Music history of the United States in the late 19th century

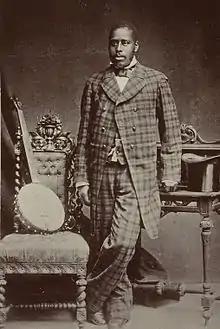
Banjo player Horace Weston

By the end of the civil war, minstrel groups had appeared featuring actual black performers. Though their styles were no more similar to actual slave practices than those of the white minstrels, these groups billed themselves as more "authentic" and grew popular. Since many of the performers were light-skinned, black performers still rubbed their faces in cork, and entertained in blackface. This practice peaked in about 1872, having produced such stars as banjoist Horace Weston and comedian Billy Kersands.